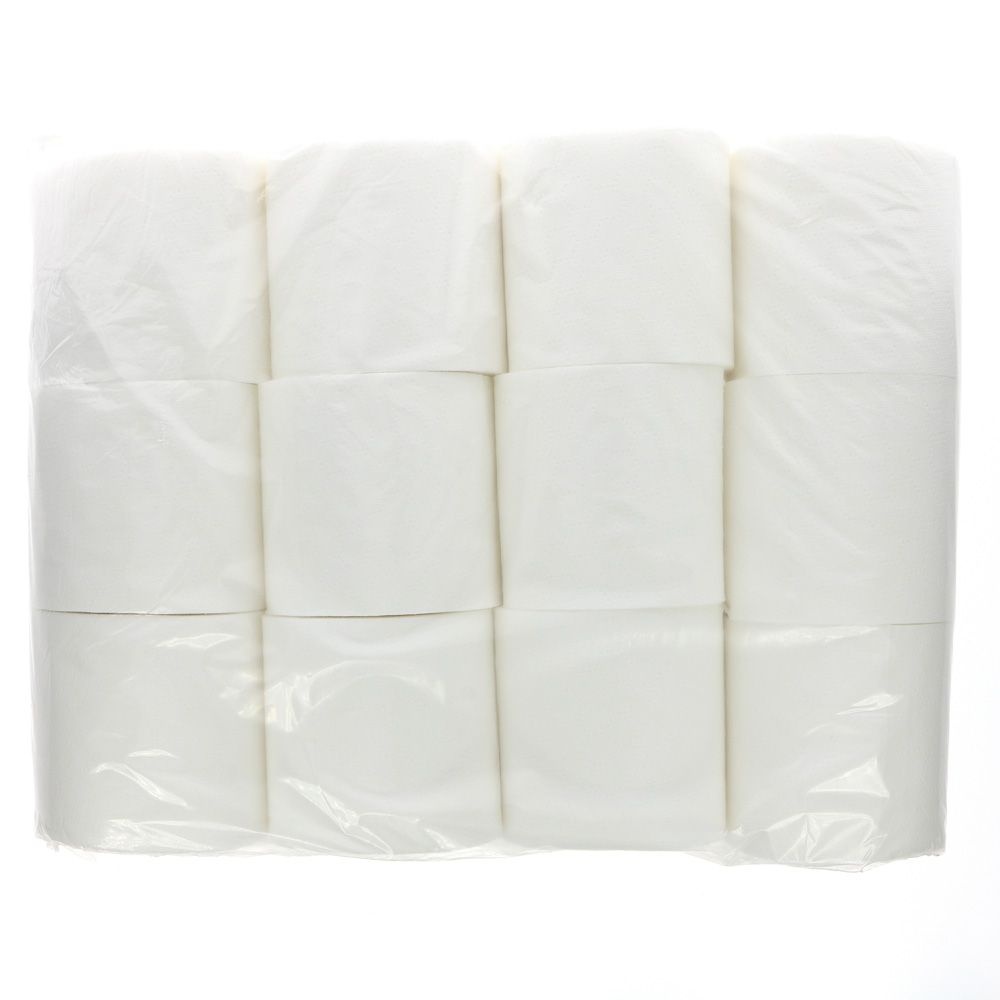
Toilet Paper, 12 pack
Ecoleaf Toilet Paper. As with our other Ecoleaf paper products, our toilet tissue is made from 100% recycled fibre sourced exclusively from the UK. It's produced from a mix of consumer and trade waste using chlorine-free processing. The tissue comes in 100% compostable wrap making our packaging sustainable, renewable, non-polluting and non-toxic. We work in partnership with Treesponsibility to minimize the environmental impact of our products. This product is Vegan. 12 pack
Brand: Ecoleaf
Category: Home & Garden > Household Supplies > Household Paper Products > Toilet Paper